Karatuzskoye

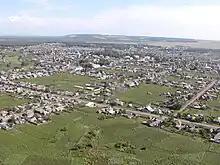
View of Karatusskoye from the air

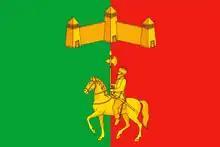
Flag of Karatuzskoye

Karatuzskoye is a rural locality (a "selo") and the administrative center of Karatuzsky District, Krasnoyarsk Krai, Russia. Population: